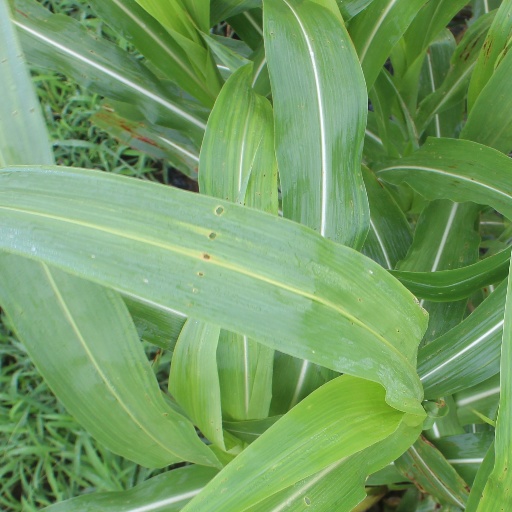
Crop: sorghum